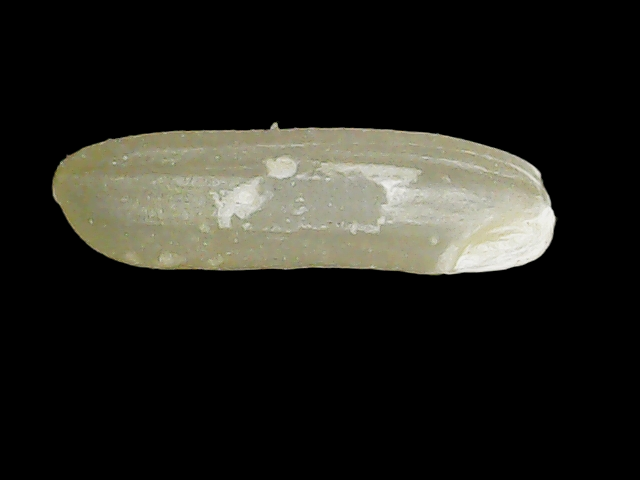
Rice variety: Binadhan14